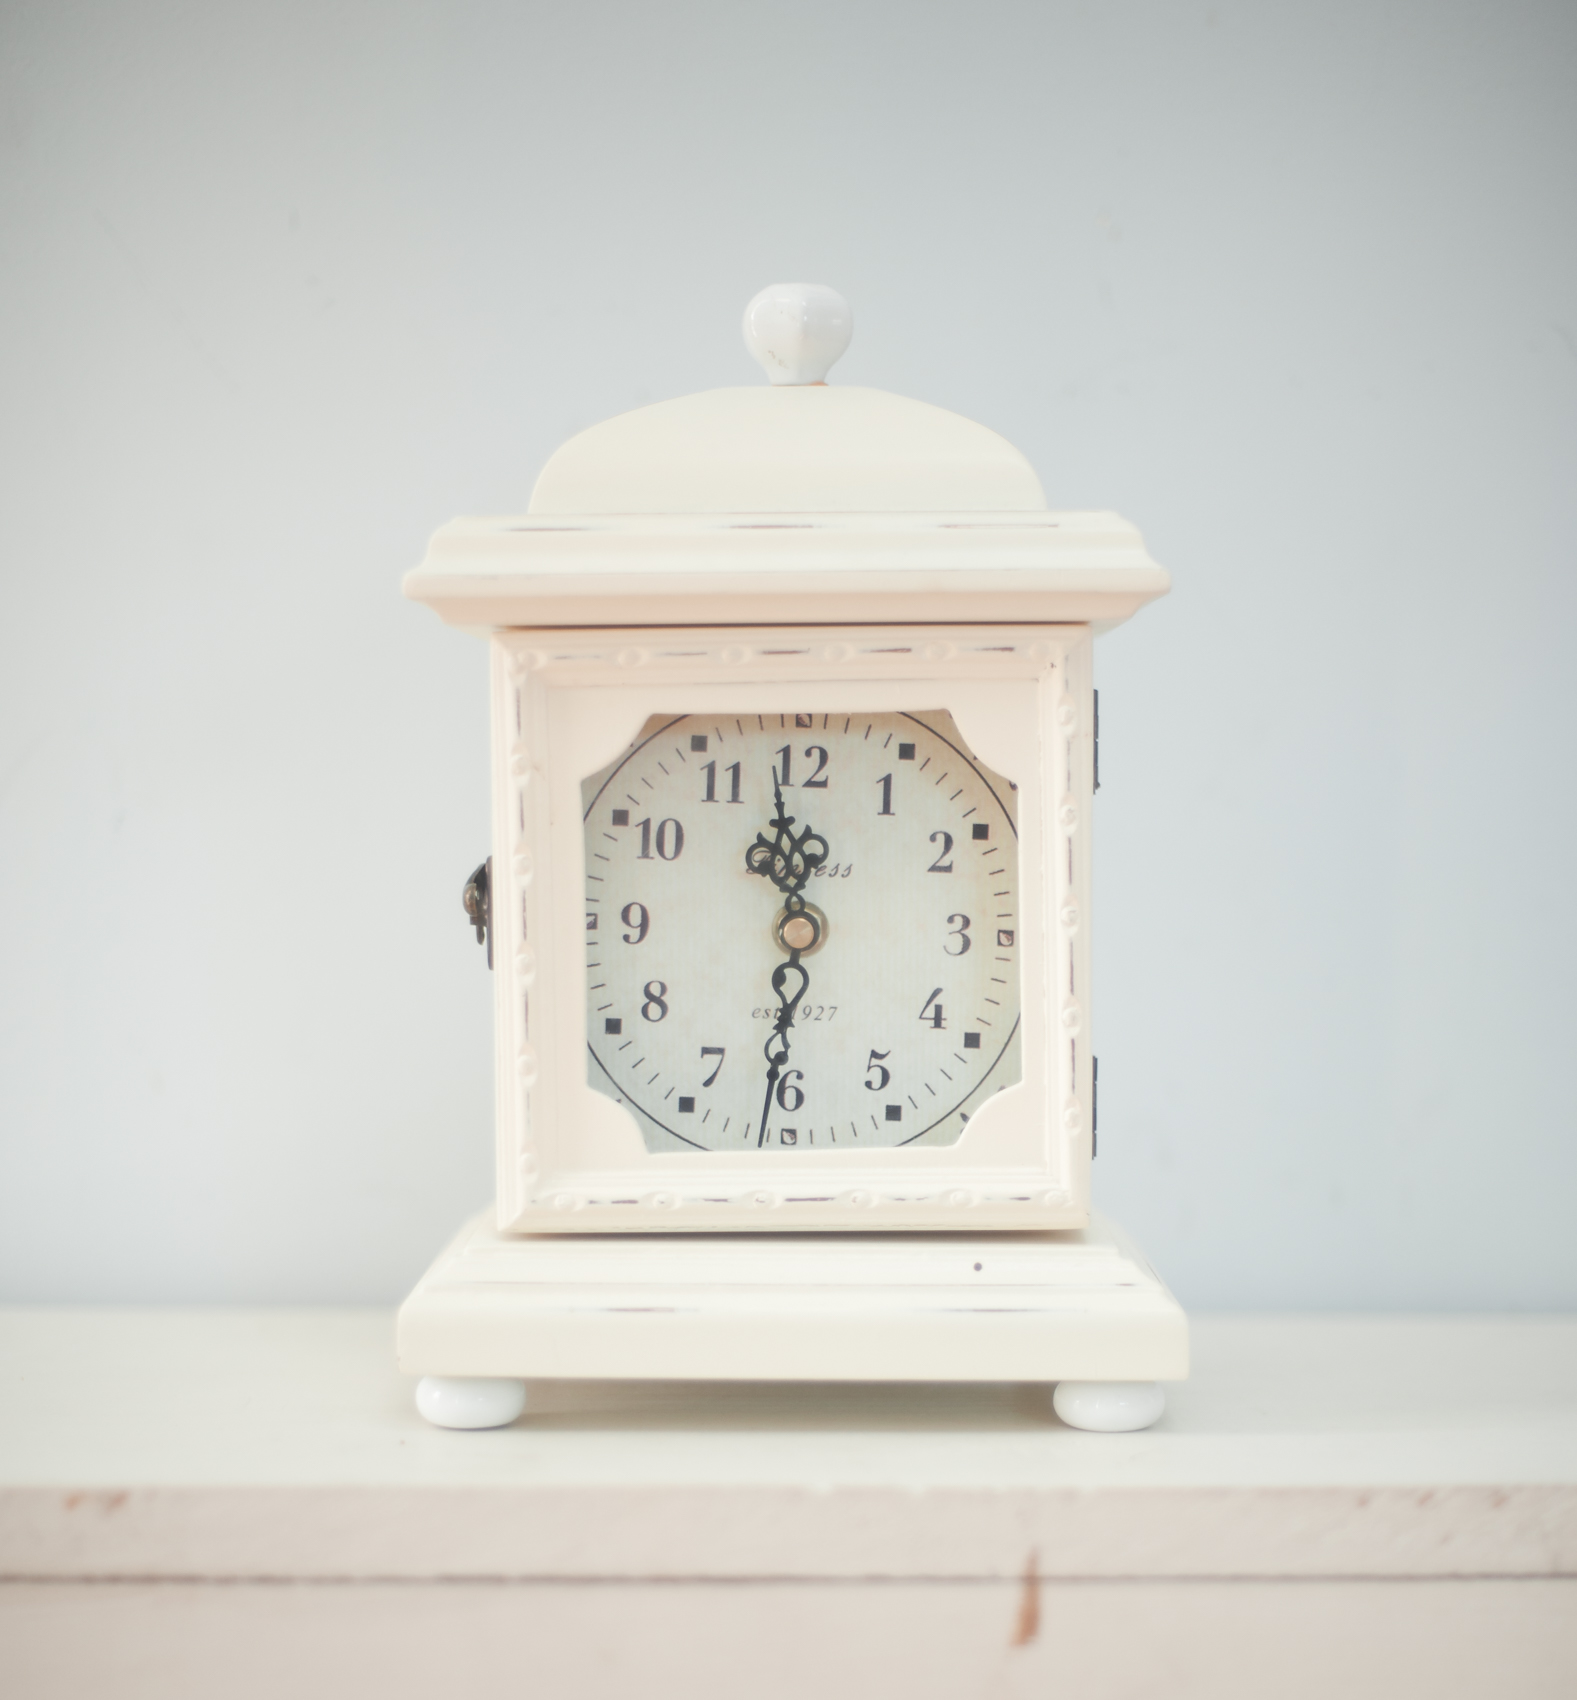
watch, white, antique, clock, time, number, alarm clock, instrument, furniture, lighting, decor, minute, product, classic, countdown, home accessories, royalty free images, 11 31, white clock